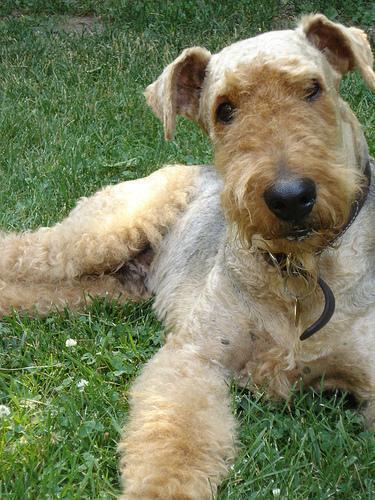
Airedale